Casa Museu Fernando de Castro

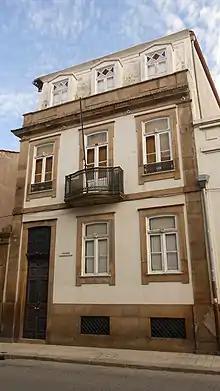
The Casa Museu Fernando de Castro is located in the Rua de Costa Cabral in Paranhos, a parish of the city of Oporto (Porto)

Born in 1889 into a family of wealthy merchants, Fernando de Castro inherited a partnership from his father in a commercial company, with shops and offices in several parts of Porto. However, de Castro was not very fond of administrative and business affairs. He dedicated himself to writing and drawing, producing a vast number of cartoons and caricatures. He also published some verse and prose works. De Castro was also an eager collector and lover of art, managing to gather several national and international pieces spanning from the 17th to the 20th century. After his death, in 1952, his sister donated his collection and house to the Portuguese state.